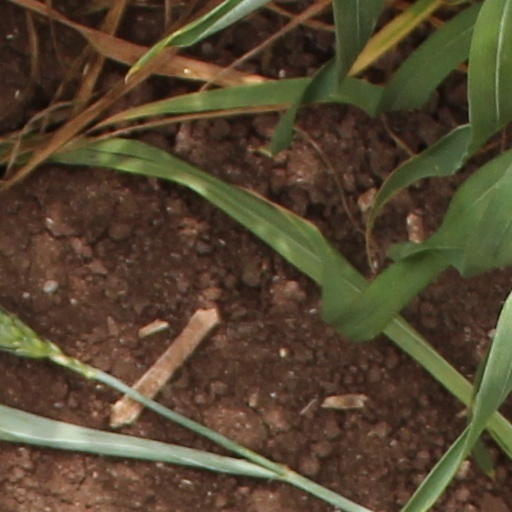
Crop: wheat